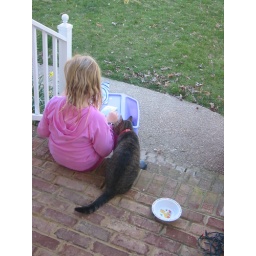
Kaya just loves animals, and our next door neighbor cat is a good friend that comes over to visit.